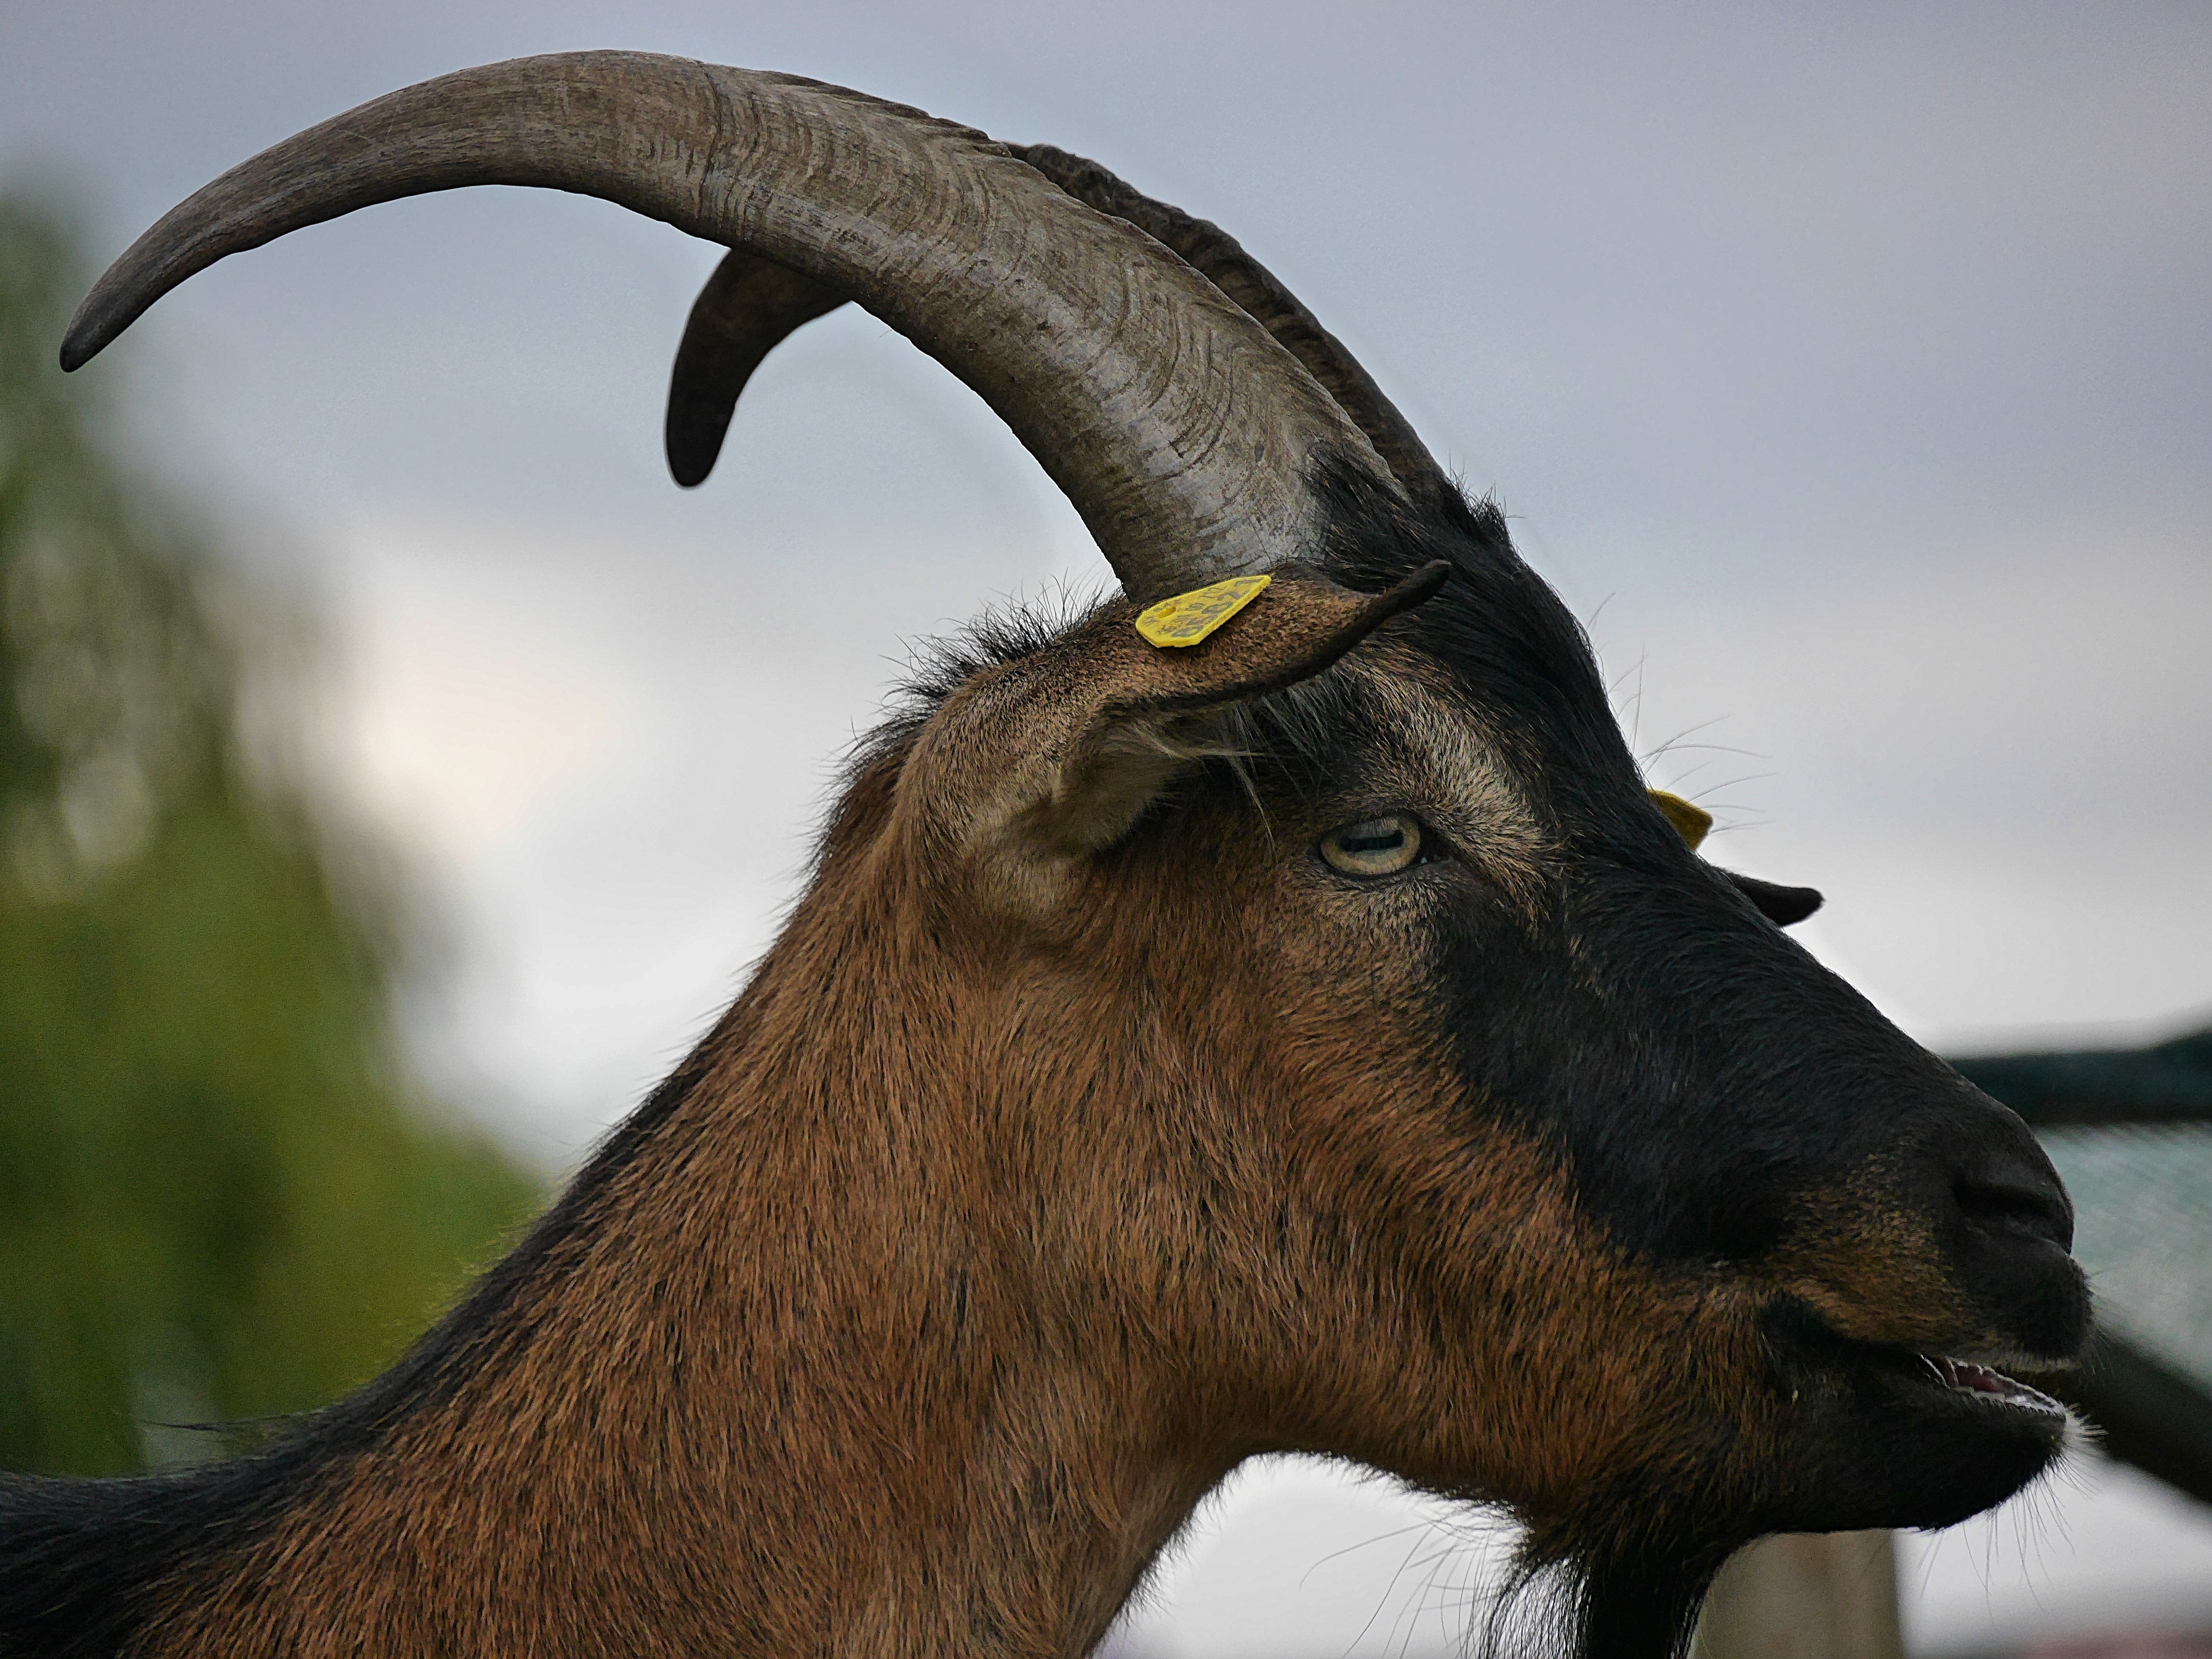
animal, wildlife, goat, horn, sheep, mammal, fauna, close up, goats, vertebrate, horned, mustang horse, cow goat family